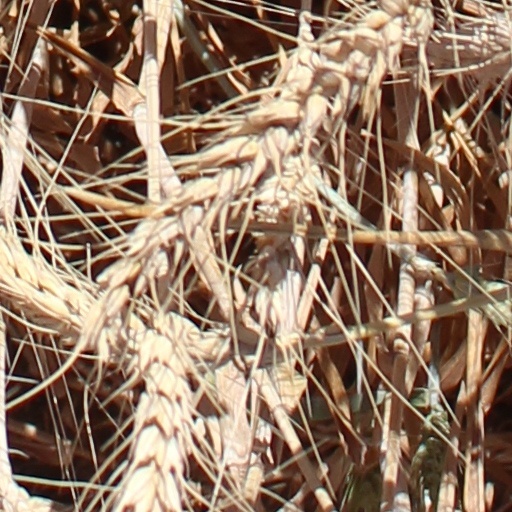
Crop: wheat